Otto Sverdrup

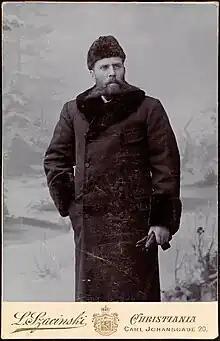
Otto Sverdrup in 1898

Otto Neumann Knoph Sverdrup (31 October 1854 – 26 November 1930) was a Norwegian sailor and Arctic explorer.